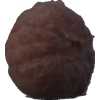
Label: orange_peeled